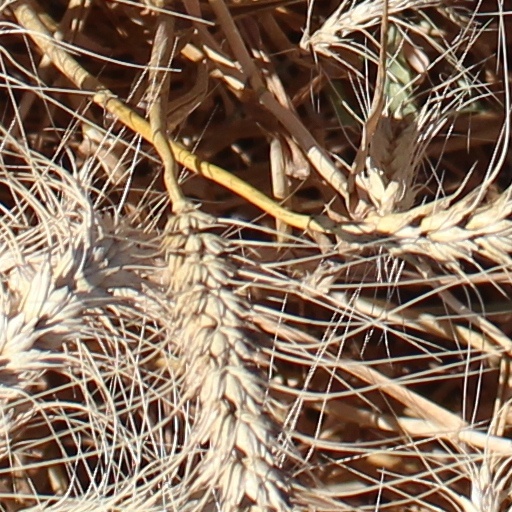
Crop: wheat